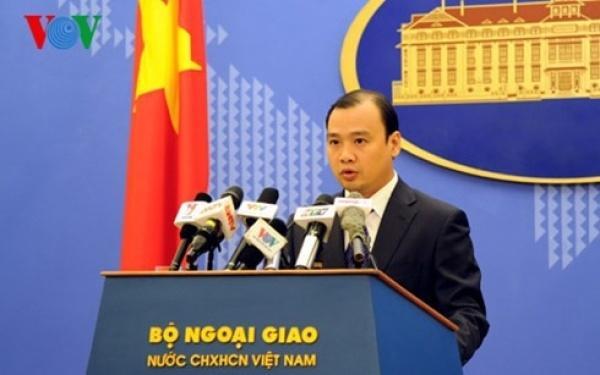
một người đàn ông đang xuất hiện trên bục và đang phát biểu